Shoulder rest

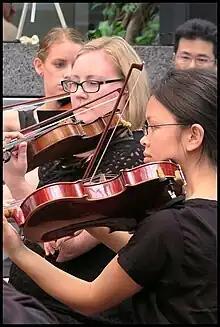
A violinist using a shoulder rest at Queen Street Mall in Brisbane, Australia

A shoulder rest, whatever its design, is an accessory to facilitate holding the instrument in place while playing. This can lighten the task of the left hand, enabling smoother and lighter shifting technique. All rests must make a compromise between violin support and freedom (or flexibility in holding the violin). There are both soft rests and rigid rests on the market.